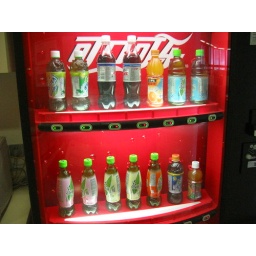
Vending machine in Shanghai office building